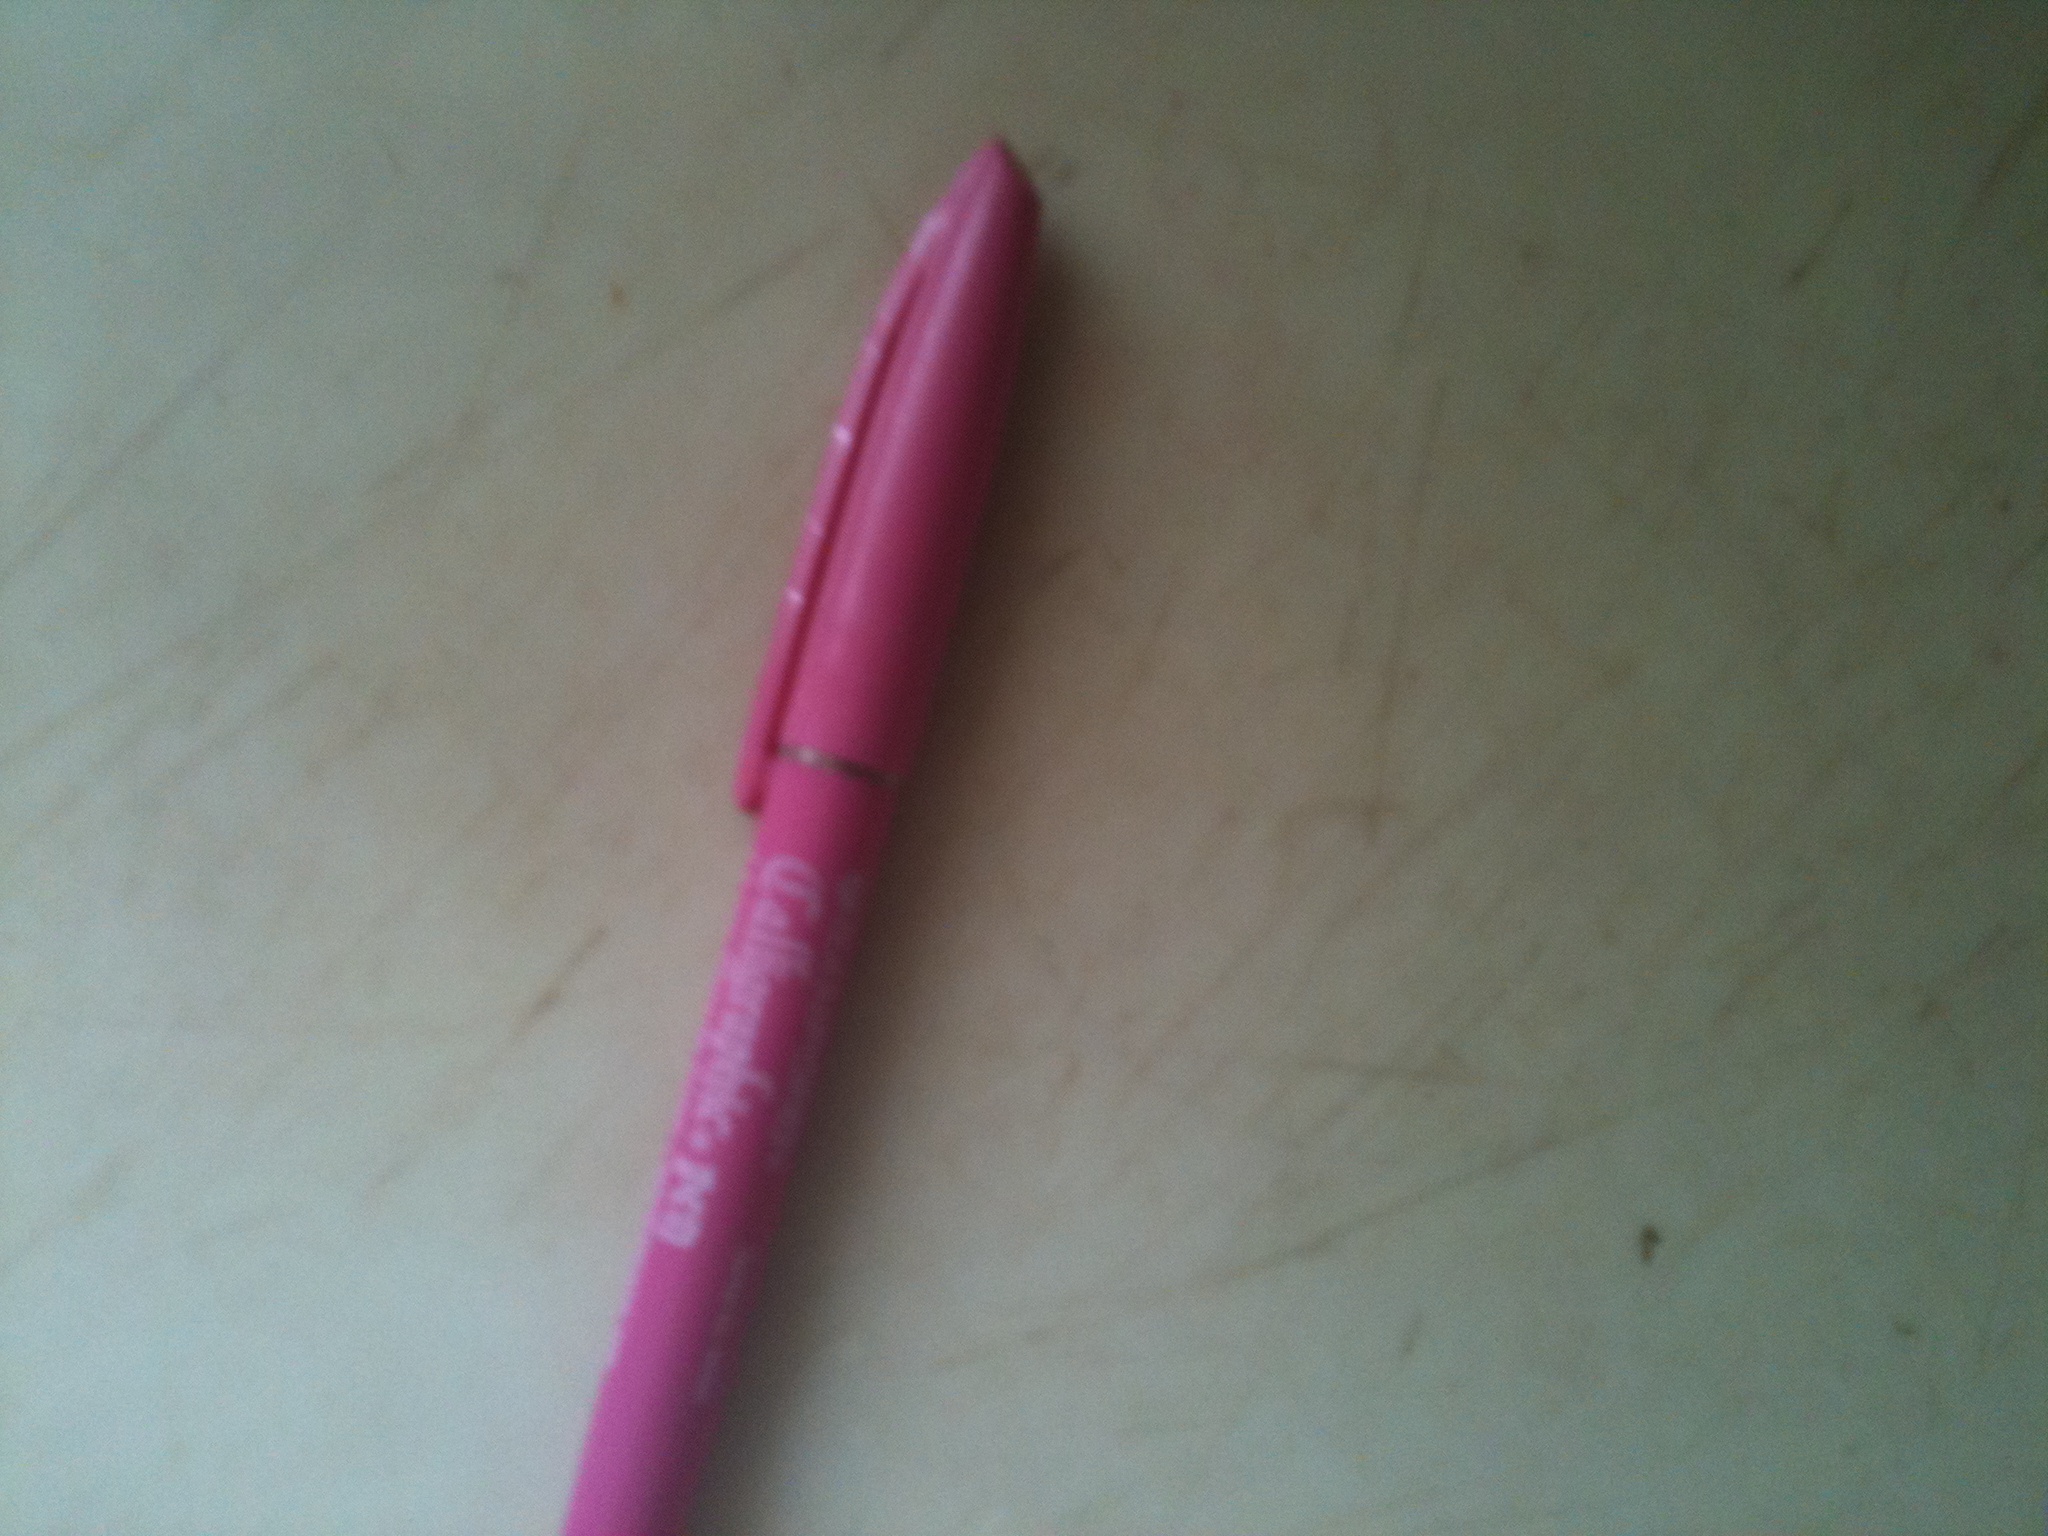Question: Can you tell if this is a black marking pen?
Answer: no